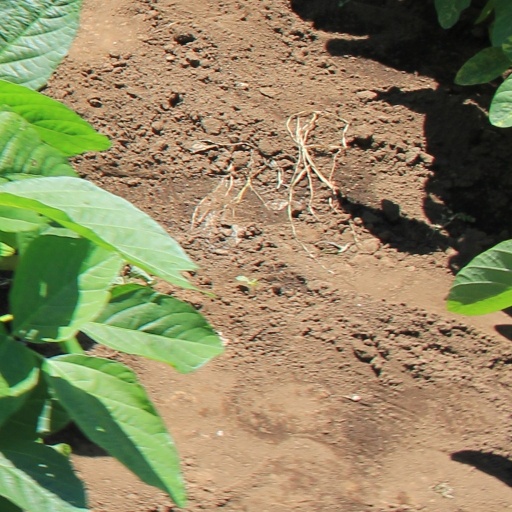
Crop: soybean